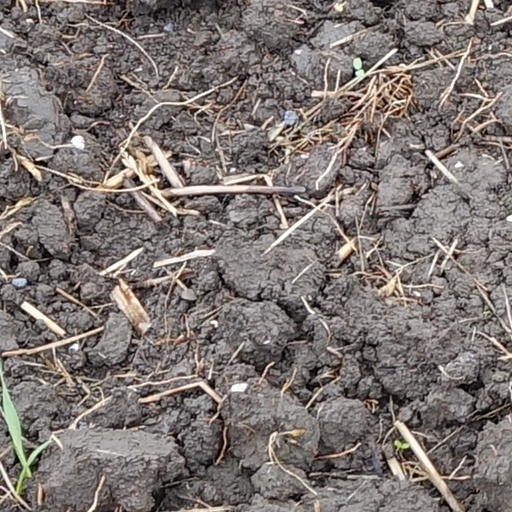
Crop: wheat